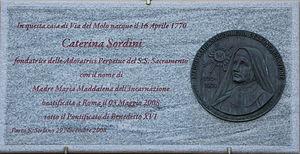
Marie-Madeleine de l'Incarnation est une religieuse italienne, fondatrice de l'ordre des Adoratrices perpétuelles du Saint-Sacrement et reconnue bienheureuse par l'Église catholique.